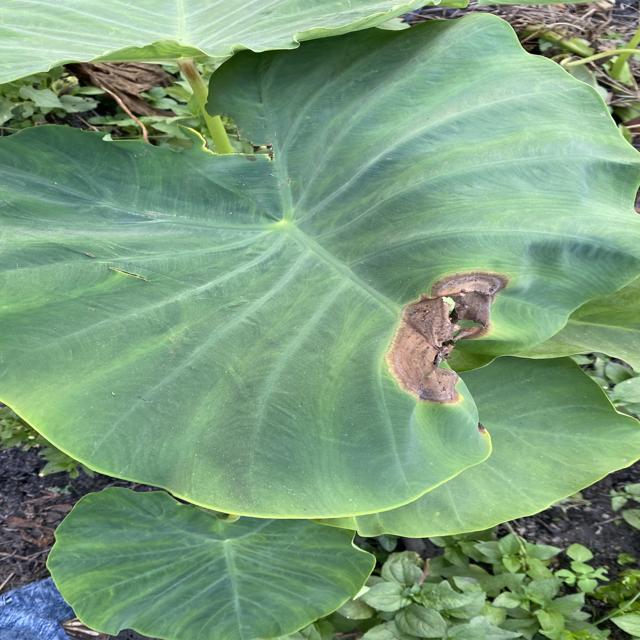
Label: Mid_Blight